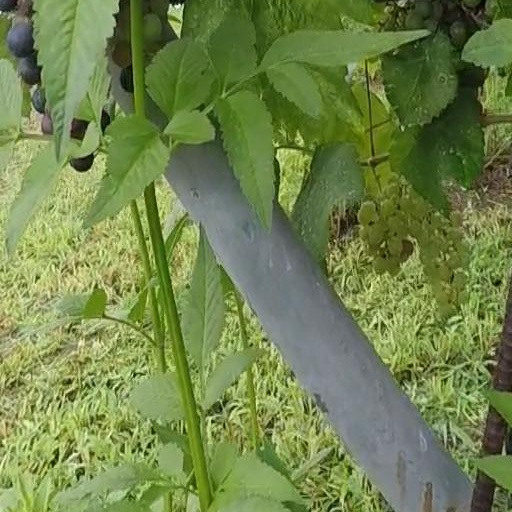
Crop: grape